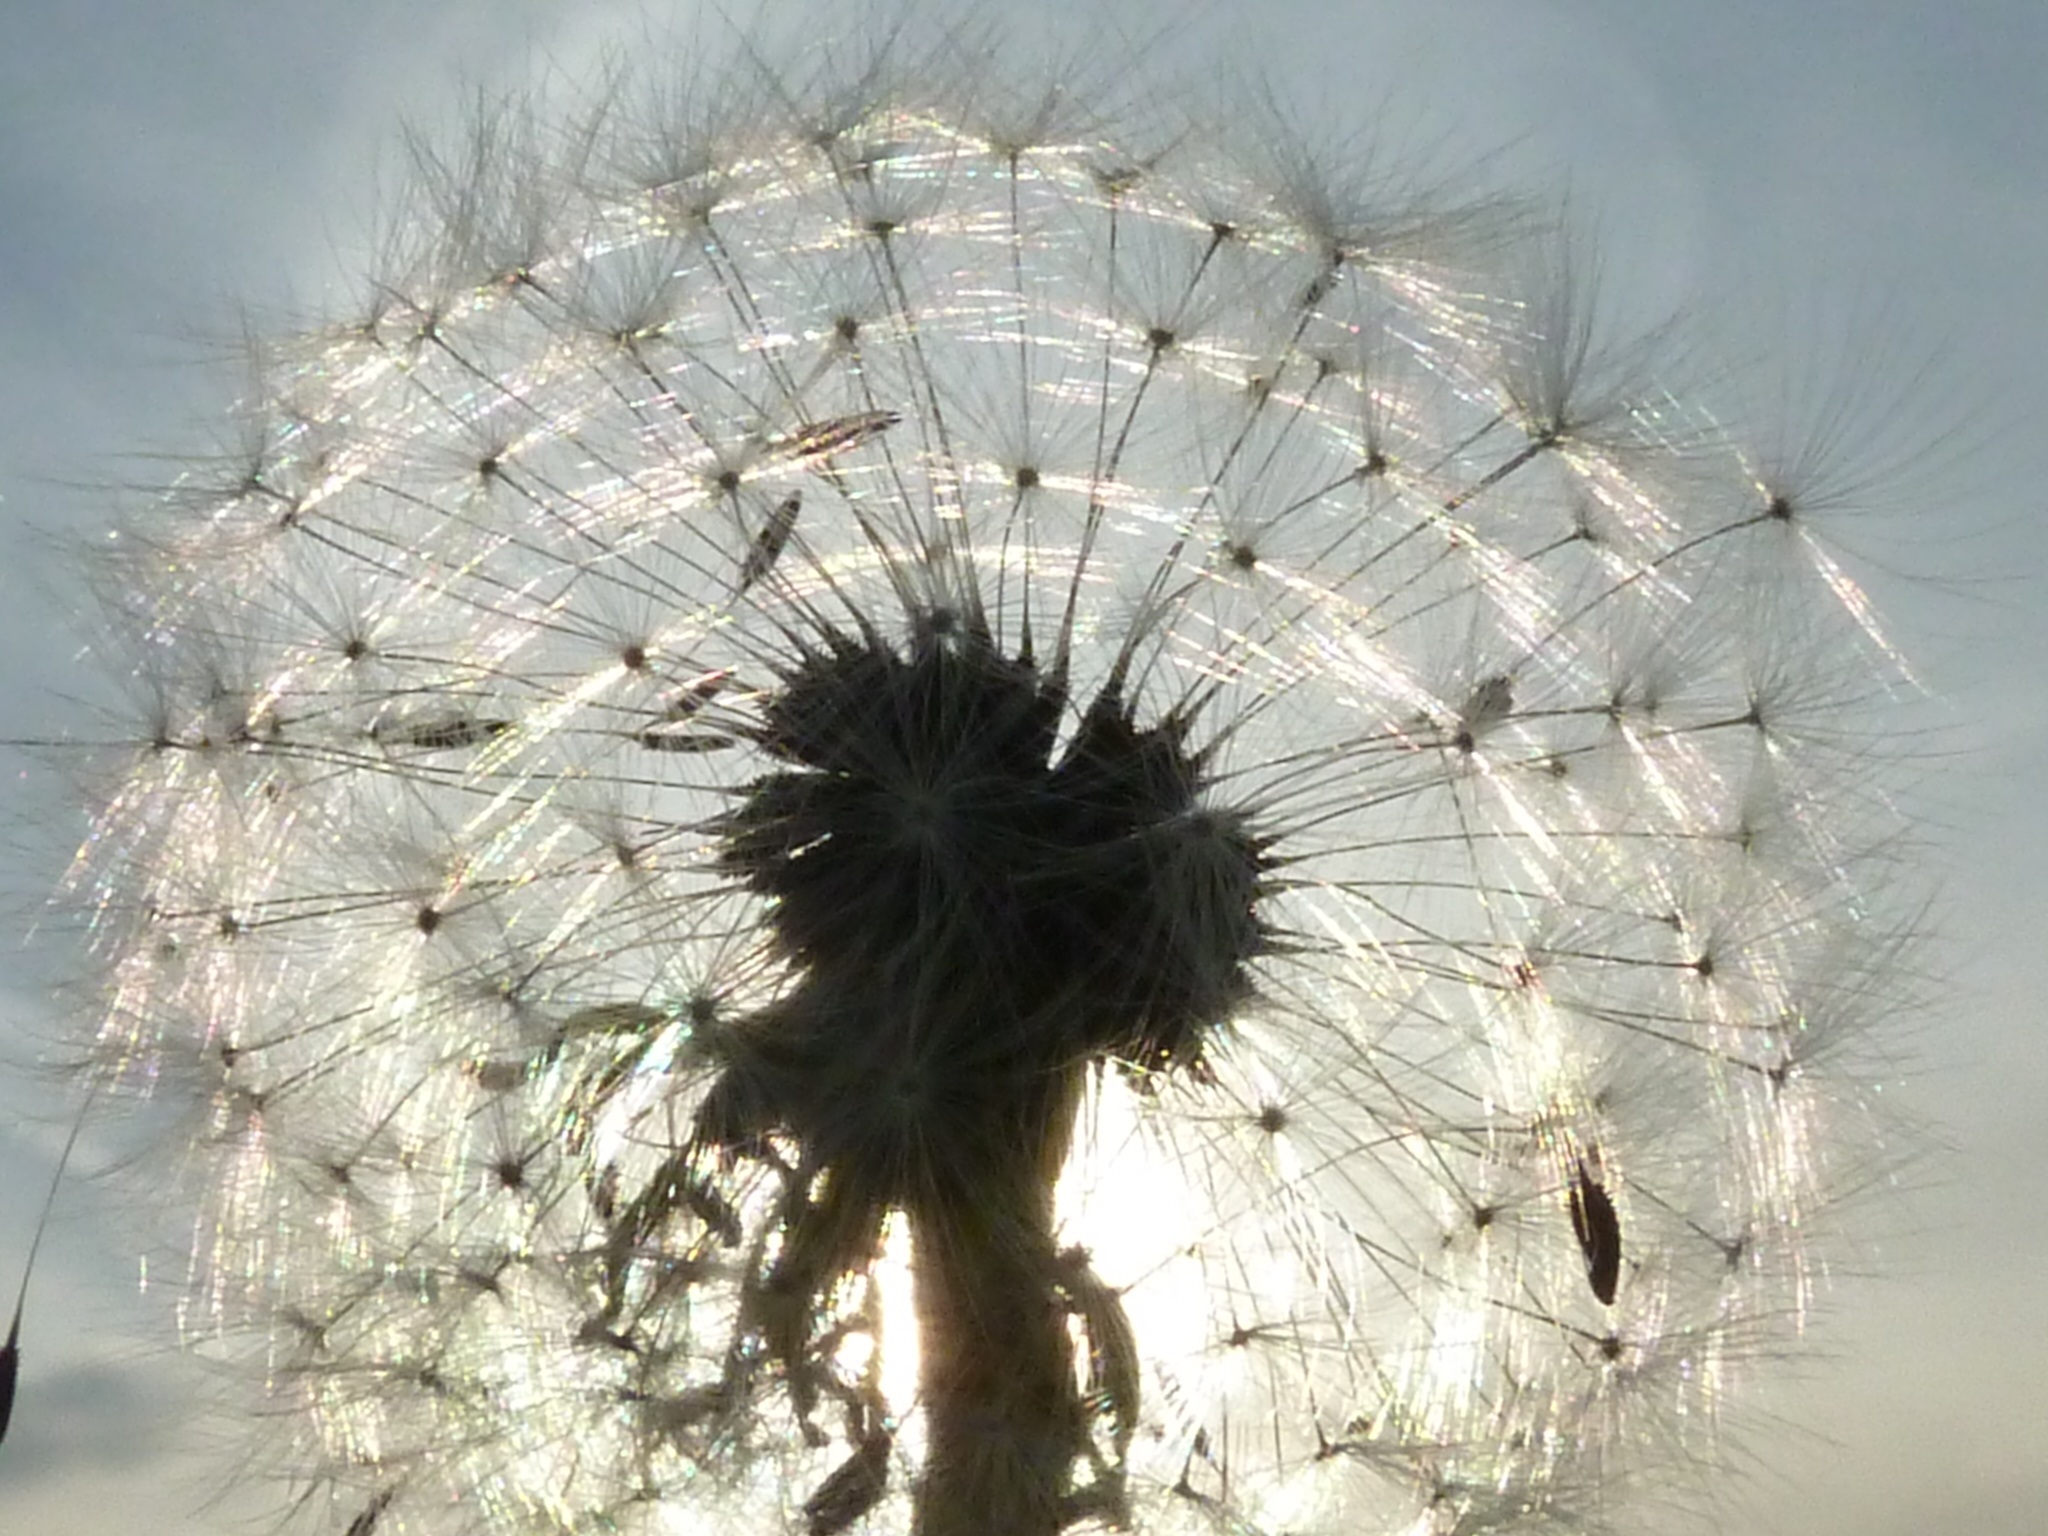
nature, blossom, plant, sun, dandelion, flower, bloom, macro, close, back light, flowering plant, daisy family, land plant